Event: Nepal Earthquake
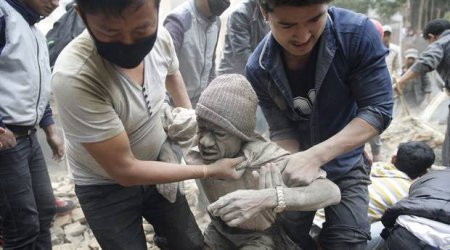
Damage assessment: damage